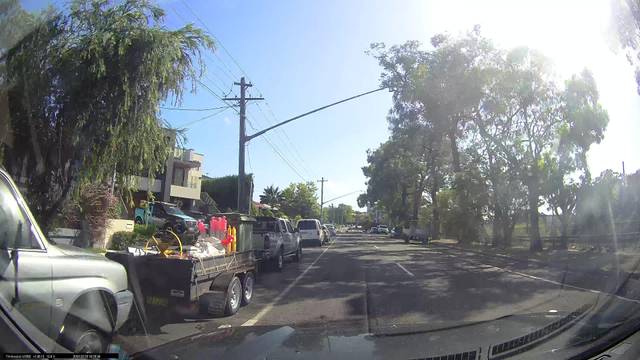
Region: Australia
Coordinates: -33.937, 151.117